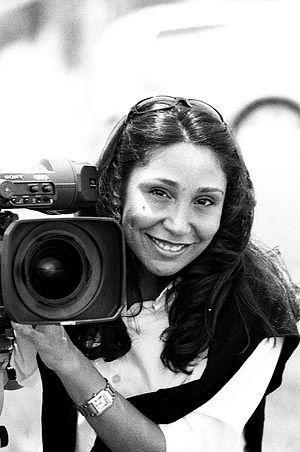
Haifaa al-Mansour, née le 10 août 1974, est une réalisatrice et scénariste saoudienne. Elle est la première femme à être réalisatrice en Arabie saoudite.